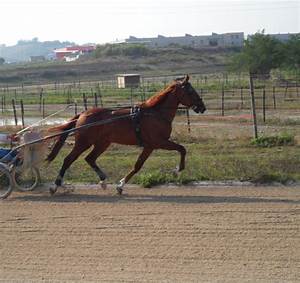
Label: cavallo